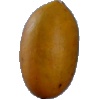
Label: Cucumber Ripe 2